Iven Mackay

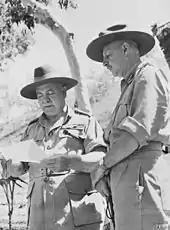
Two soldiers in khaki uniforms and slouch hats

When Blamey relieved Rowell of command of I Corps in New Guinea, he nominated Herring as successor. Blamey proposed Mackay as a second choice but preferred Herring as he was much younger, and this was important in the taxing New Guinea climate. When Blamey relinquished command of New Guinea Force on 30 January 1943, he handed over temporary command to Mackay to enable Herring to go on leave. The period was a quiet one, with no major operations being carried out, and Mackay handed back to Herring and returned to command of the Second Army at Parramatta, New South Wales, in May 1943.